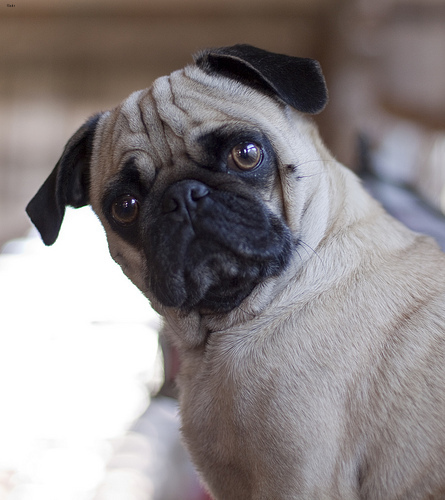
Breed: pug